Absolution Gap

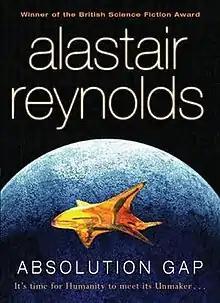
First edition cover

Absolution Gap is a 2003 science fiction novel written by Welsh author Alastair Reynolds. It takes place in the "Revelation Space" universe and is a direct sequel to "Redemption Ark".